Finn Kelly

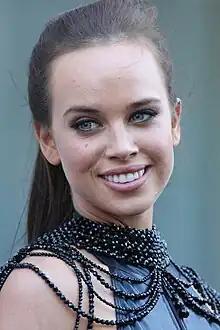
The character returned alongside new cast member Bonnie Anderson ("pictured"), who plays Finn's victim and Elly's sister, Bea Nilsson.

Mills reprised the role for another guest stint the following year, and Finn returned on 22 May 2018. Mills stated that he was "absolutely thrilled" when he received a call asking him to return. He praised the writers for the "magnificent job" they did scripting Finn's return, adding "this storyline is testament to just how psychotic Finn really is..." Mills said Finn's teaching ambitions had gone, but he still had a "desire to be a manipulator." Instead, Finn returns to Erinsborough to get his revenge, as he feels he has unfinished business. Mills explained, "He's been to prison and served his time and I'd like to say he's rehabilitated, but I really don't think he is. There's great hurt in him. He doesn't like to lose and if anything he's gotten a little worse this time round."